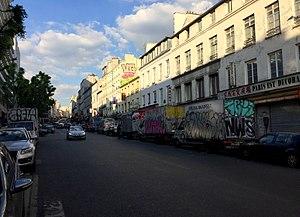
Rue de Belleville (Paris).
Wenzhou est une ville-préfecture dans l'extrême sud-est de la province du Zhejiang en Chine.